2004–2008 volcanic activity of Mount St. Helens

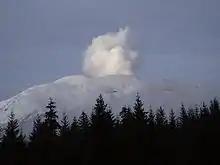
A steam plume rises from the mountain in December 2004

Mount St. Helens' eruptive activity continued over the following days, with steam releases occurring on October 4 at 9:47 a.m., 2:12p.m., and at 5:40p.m.; then again on the morning of October 5 at around 9:03a.m., with an ash plume that dusted Randle, Morton, and Packwood, Washington, towns on or near U.S. Route 12 about from the volcano. Between steam releases, elevated seismic activity on the mountain continued with the strongest tremors remaining near magnitude 3.0.